John Cleese

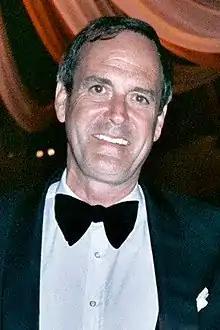
Cleese appearing at the 61st Academy Awards in March 1989

In 1988, Cleese wrote and starred in "A Fish Called Wanda" as the lead, Archie Leach, along with Jamie Lee Curtis, Kevin Kline, and Michael Palin. "Wanda" was a commercial and critical success, becoming one of the top ten films of the year at the US box office, and Cleese was nominated for an Academy Award for his script. Kline won the Oscar for his portrayal of bumbling, violent, narcissistic ex-CIA agent Otto West in the film.